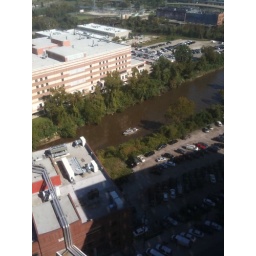
A boat tours Buffalo Bayou in Houston. Taken from my office window.